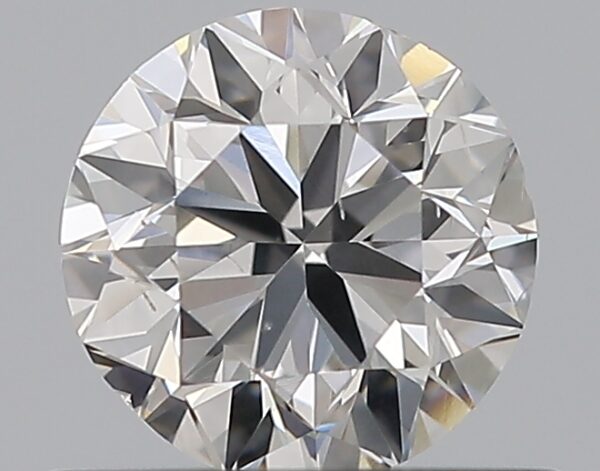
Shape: round
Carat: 0.5
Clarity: VS2
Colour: G
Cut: VG
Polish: EX
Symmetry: GD
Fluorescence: N
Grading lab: GIA
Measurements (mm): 4.92 x 4.99 x 3.18